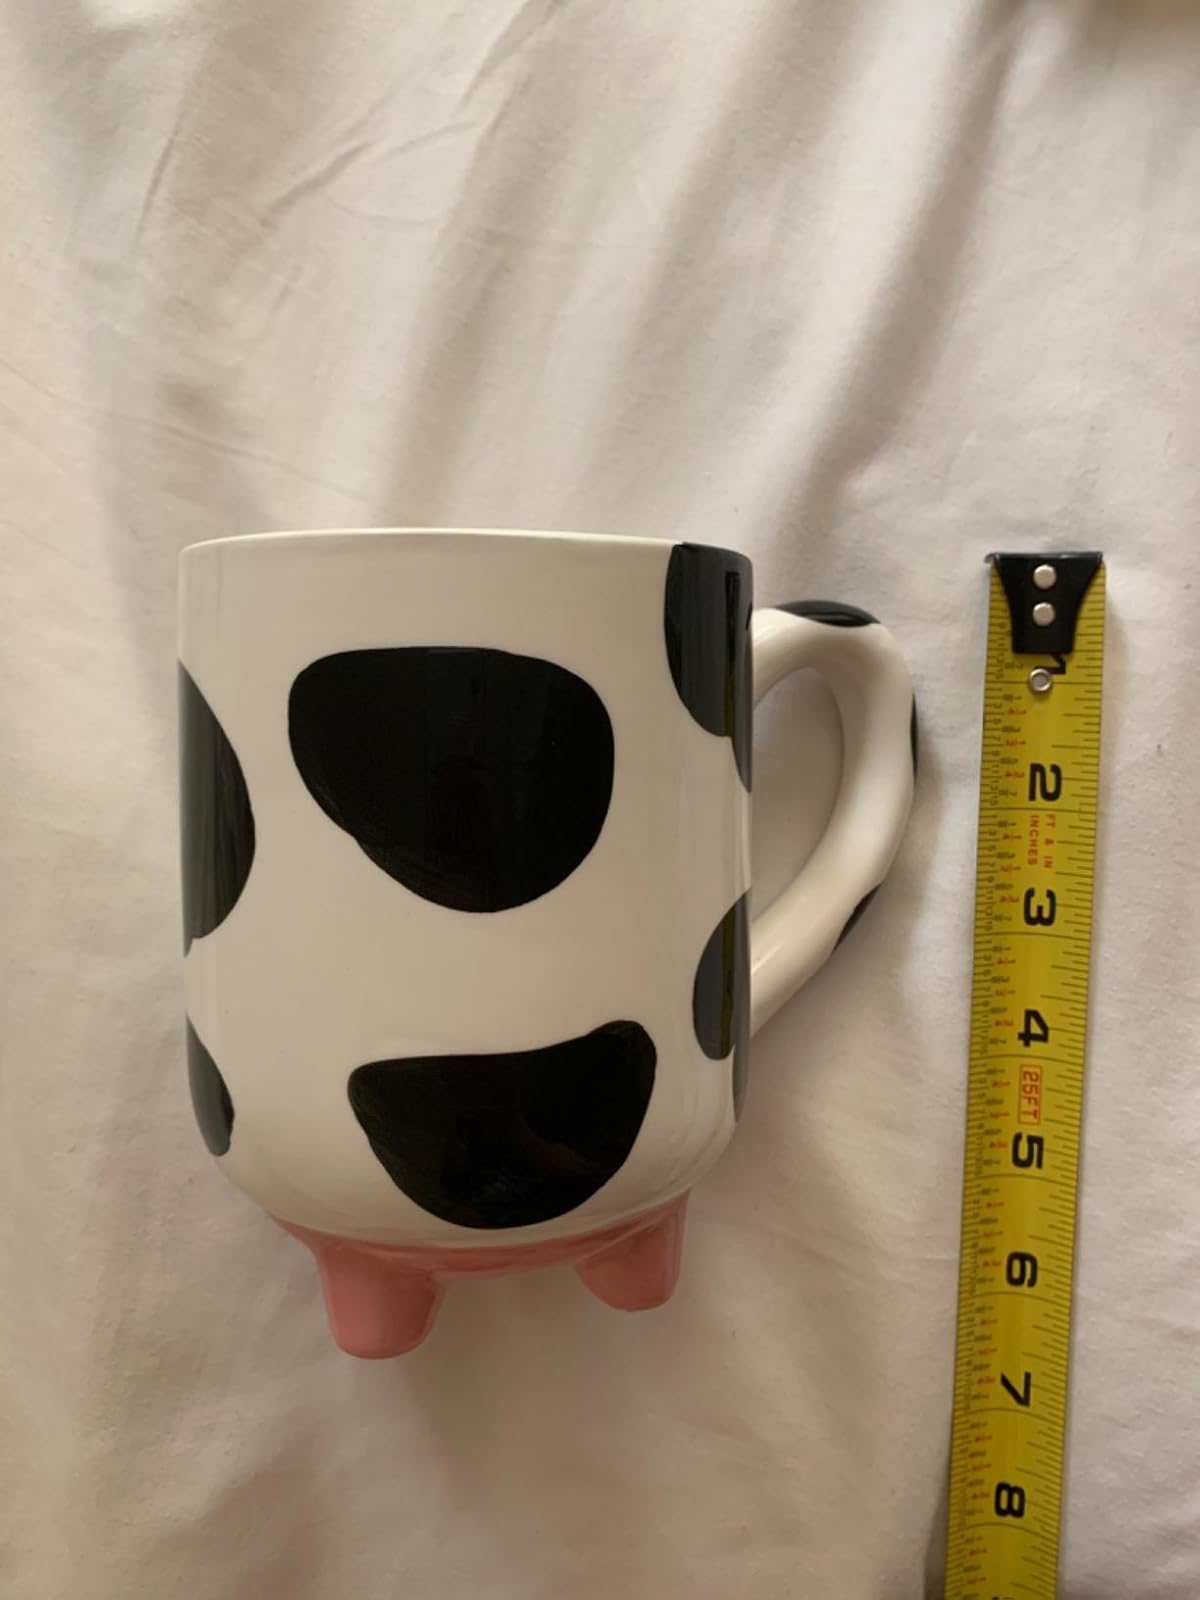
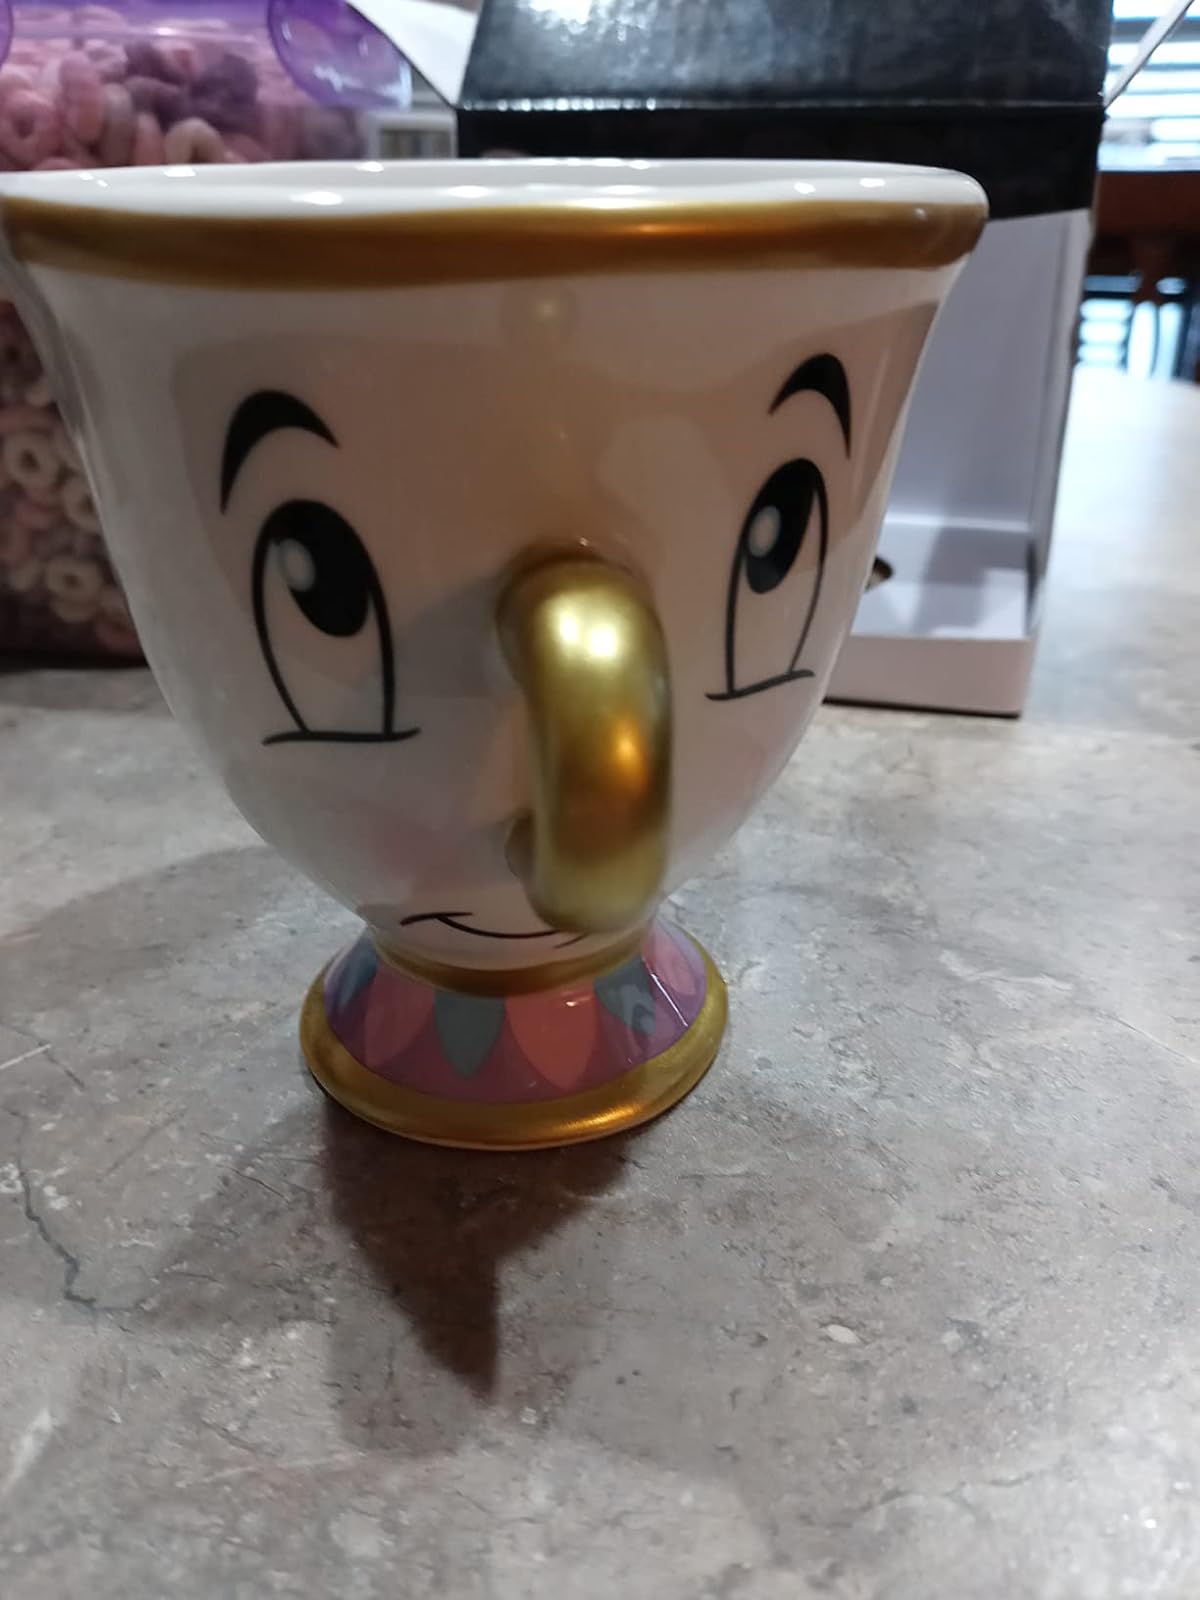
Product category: items_mug
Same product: no